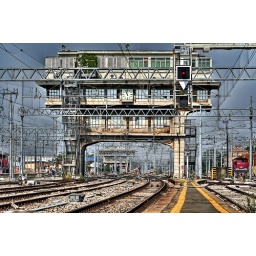
living bridge in bologna train station - italy